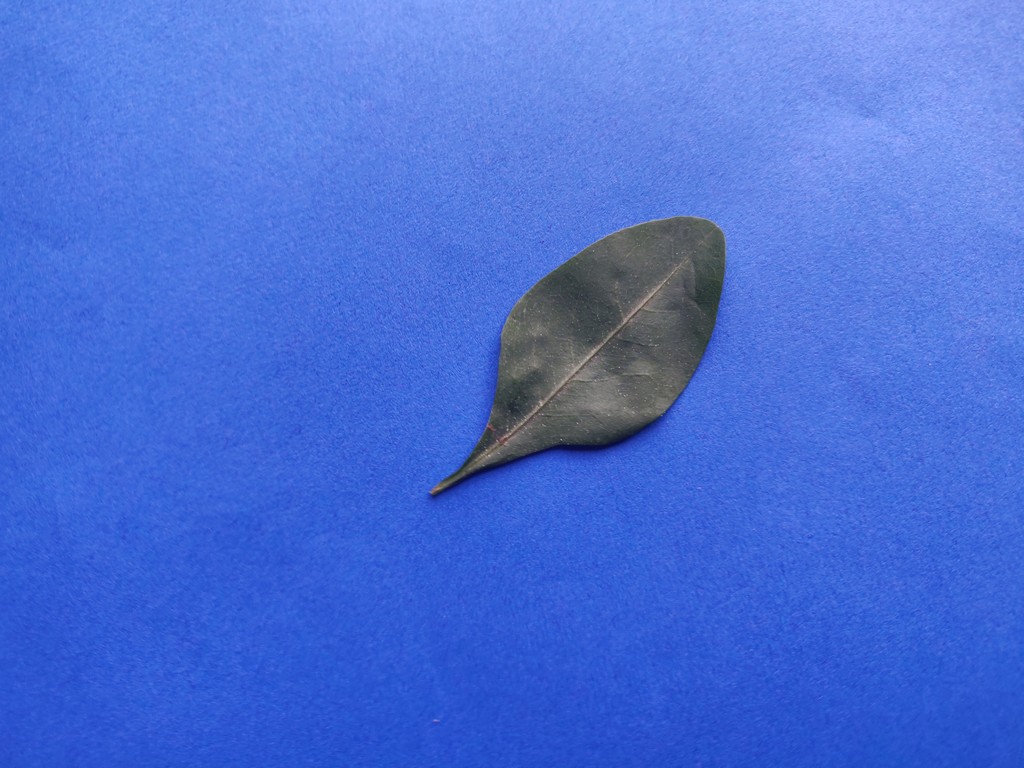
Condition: Healthy
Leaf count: single
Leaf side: front